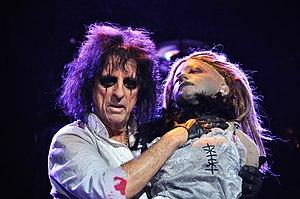
Alice Cooper en concert à Rennes en 2011.
Alice Cooper [ˈælɪs ˈkuːpɚ], nom de scène de Vincent Damon Furnier, né le 4 février 1948 à Détroit, est un chanteur et auteur-compositeur-interprète de hard rock américain, dont la carrière s'étend sur plus de cinq décennies. Son attitude et son apparence, ainsi que ses mises en scène incluant entre autres guillotines, chaises électriques, faux sang, serpents, poupées et sabres, lui valent d'être reconnu comme le principal père du shock rock. Il s'est inspiré des films d'horreur, du vaudeville, et du garage rock, pour créer ce nouveau genre de rock, macabre et théâtral, dont le but est de choquer.